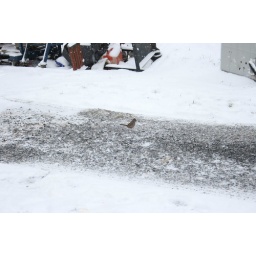
bird in the patch of uncovered ground